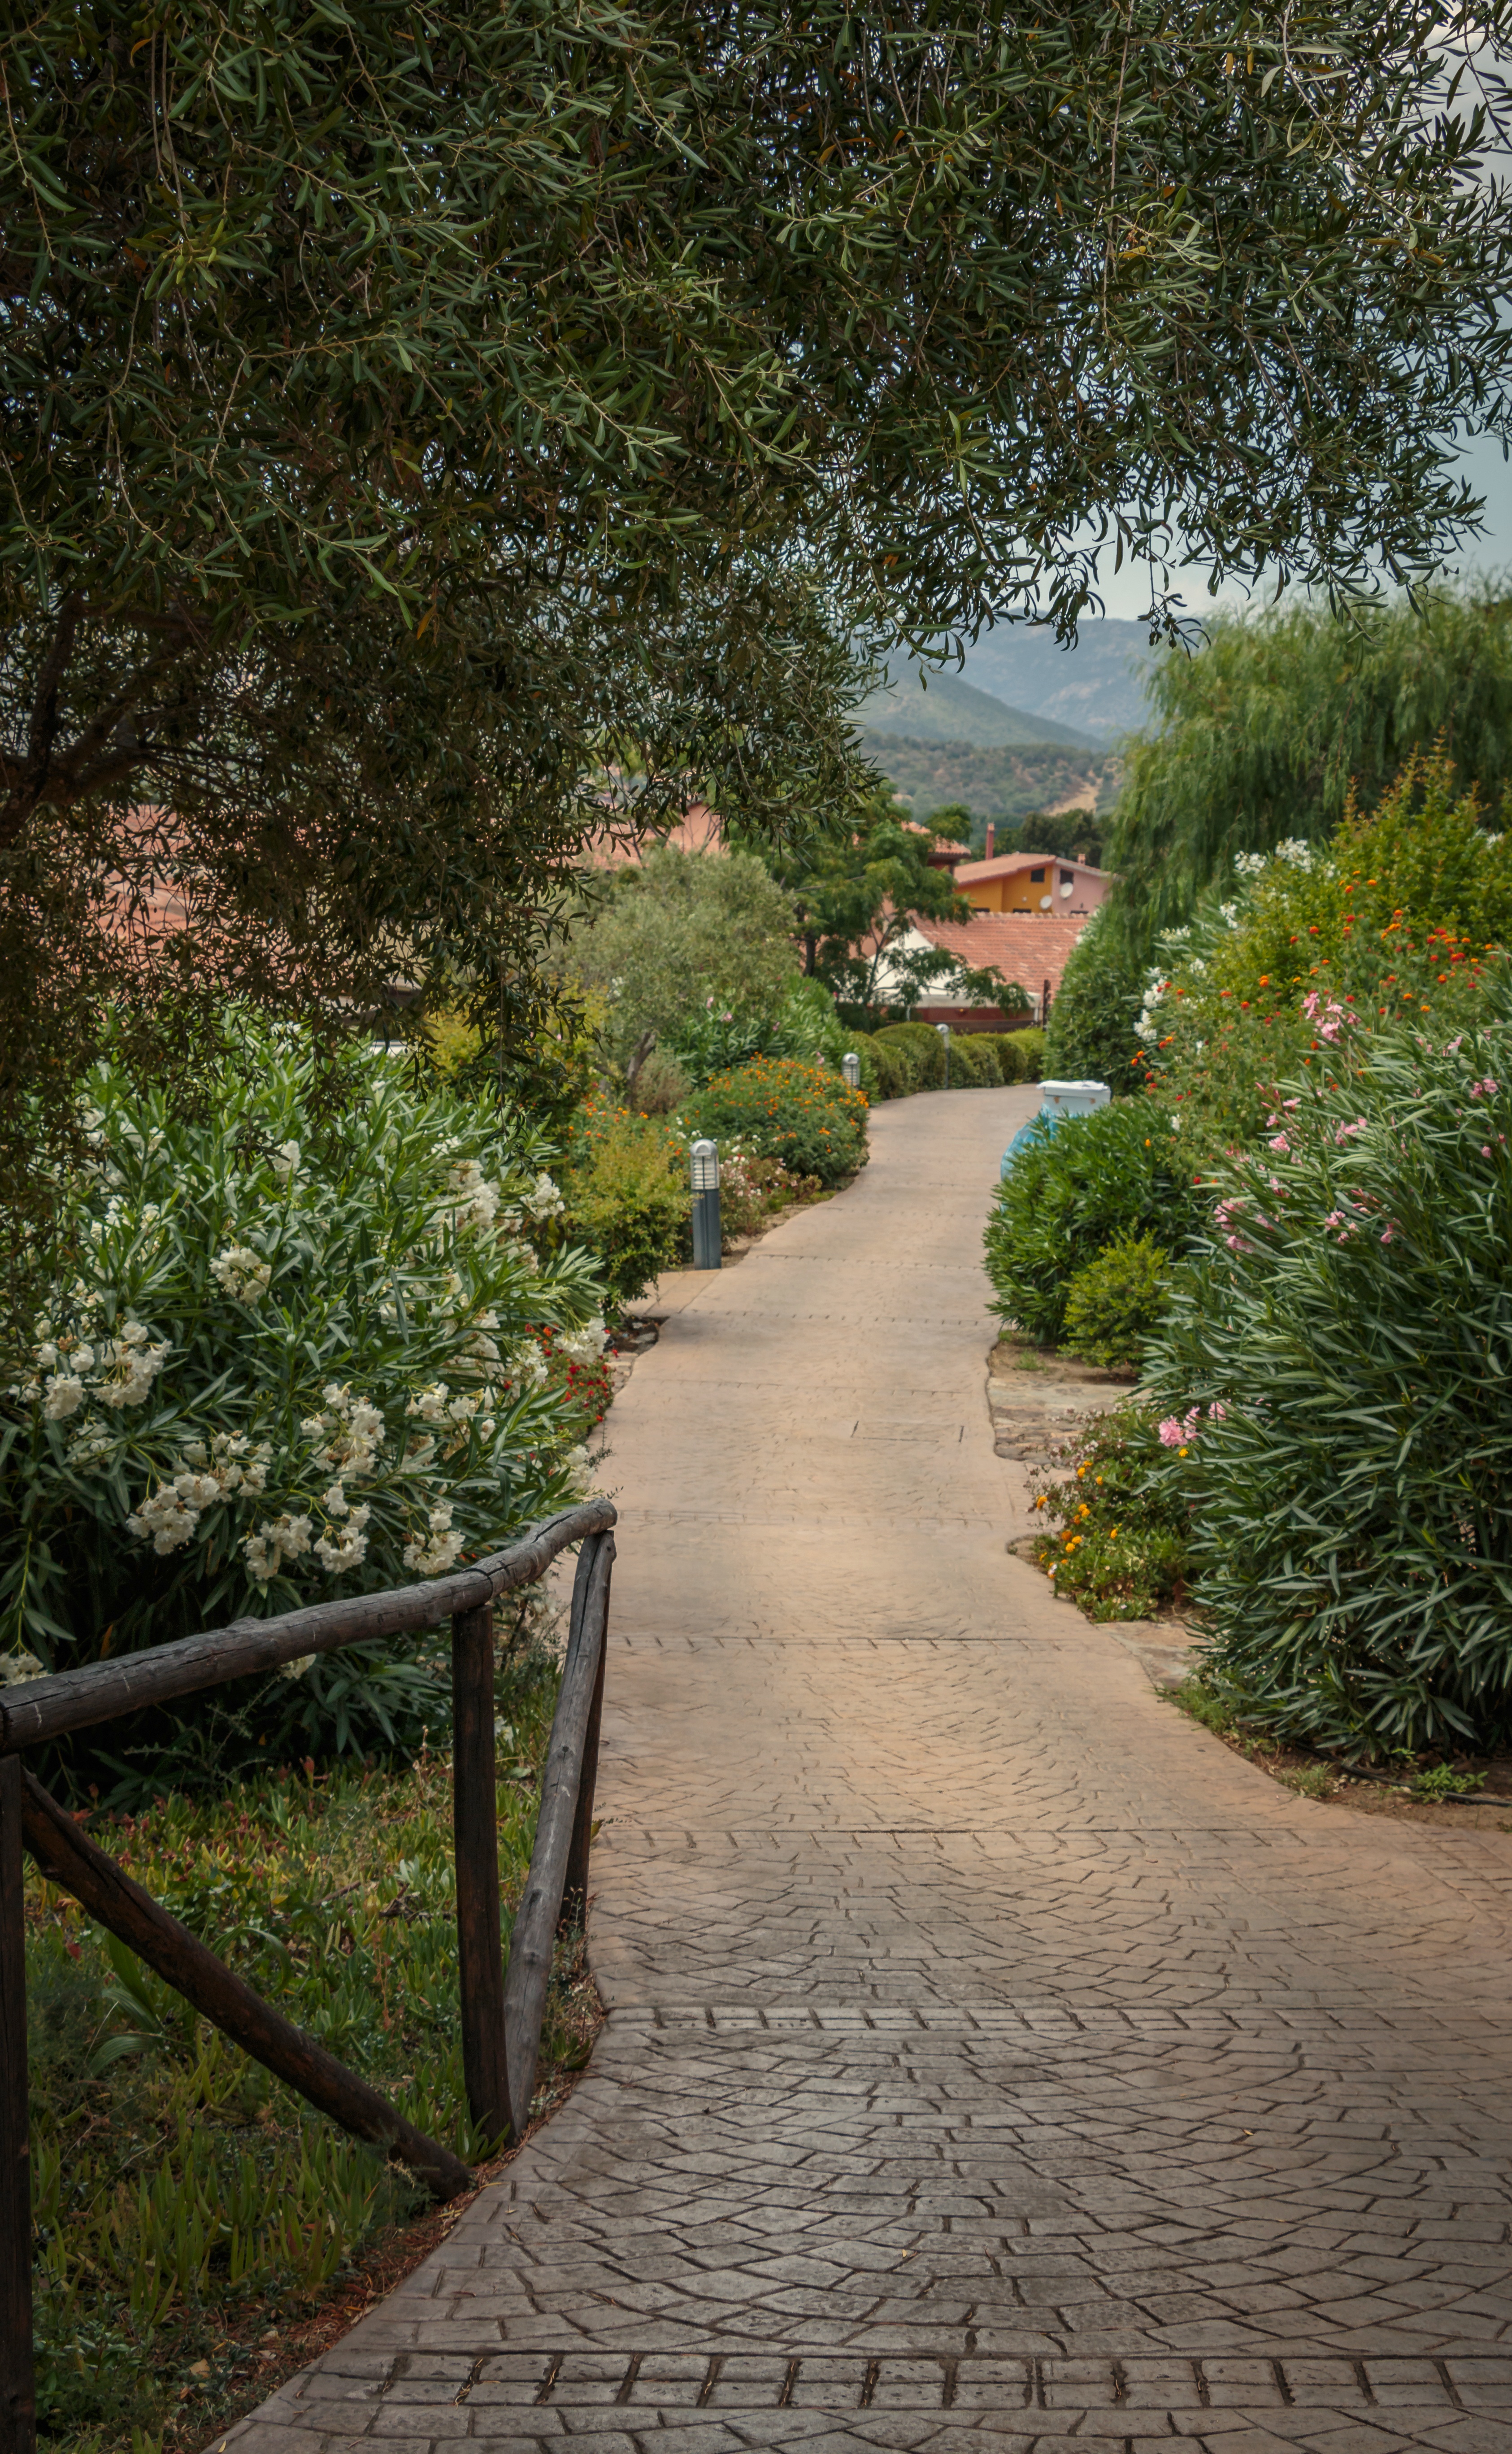
tree, road, trail, lawn, leaf, sidewalk, flower, walkway, summer, walk, autumn, park, holiday, botany, garden, parking lot, waterway, flowers, trees, hotel, resort, holidays, shrub, yard, chia, sardinia, road surface, the chia sardinia, chia sardinia, residential area, chia resort